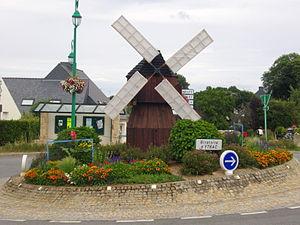
Giratoire d'Ytrac, Monterblanc, Morbihan, france